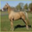
Label: horse